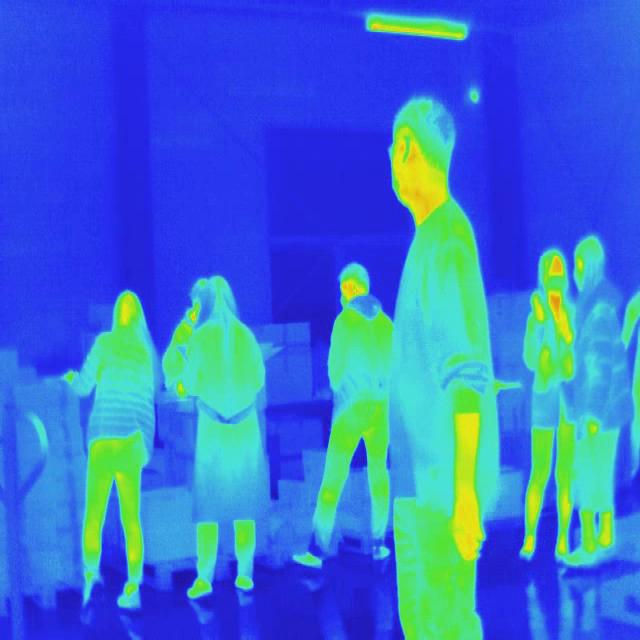
Detected objects:
label: person
label: person
label: person
label: person
label: person
label: person